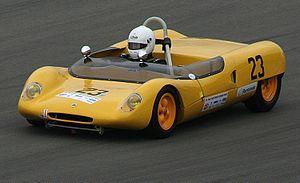
George Lucas /d͡ʒɔːɹd͡ʒ lukəs/ est un réalisateur, scénariste et producteur américain né le 14 mai 1944 à Modesto en Californie.
La Lotus 23 est une voiture de piste conçue par le constructeur britannique Lotus en 1962 pour les courses d'endurance avec moteurs de faibles cylindrées.